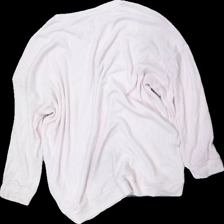
View: back
Type: Sweater
Category: Ladies
Brand: Primark
Colors: Pink
Material: 85% viscose, 15% polyester
Cut: Regular, C-collar
Size: XS
Season: All
Price range: <50
Recommended usage: Reuse